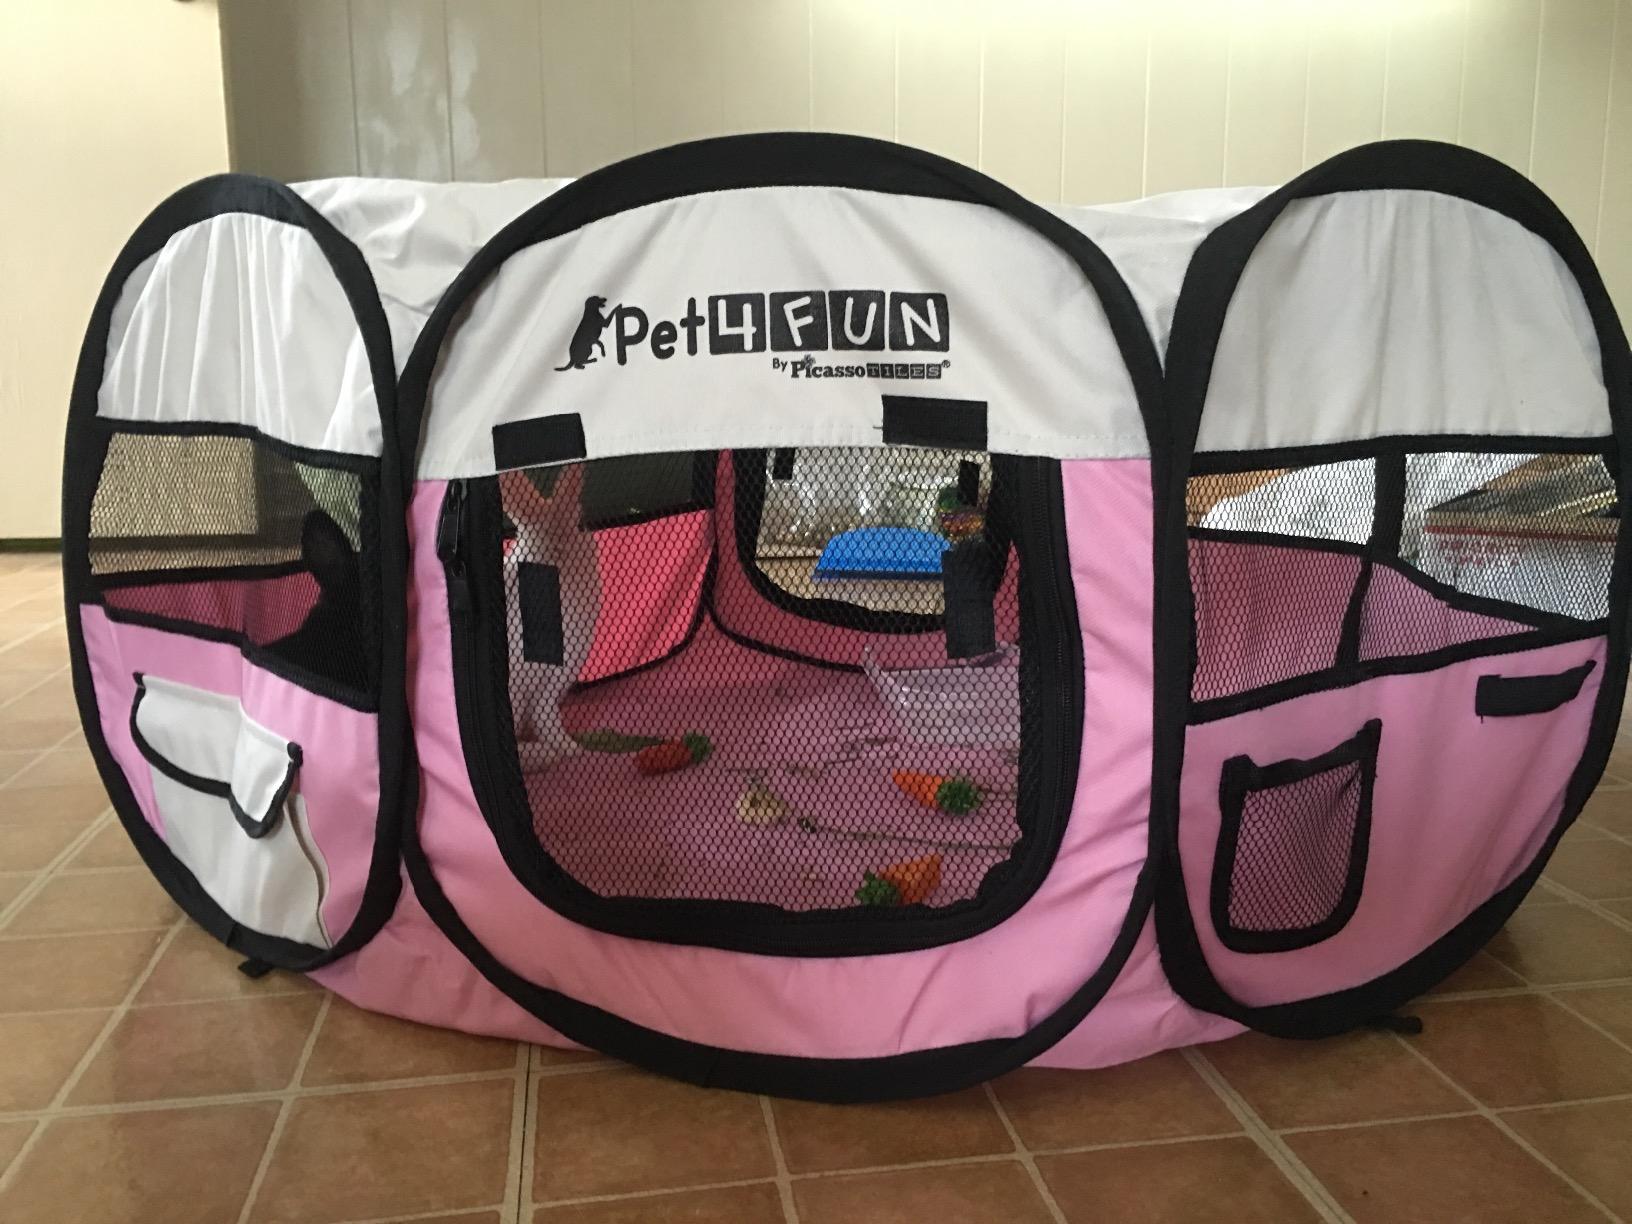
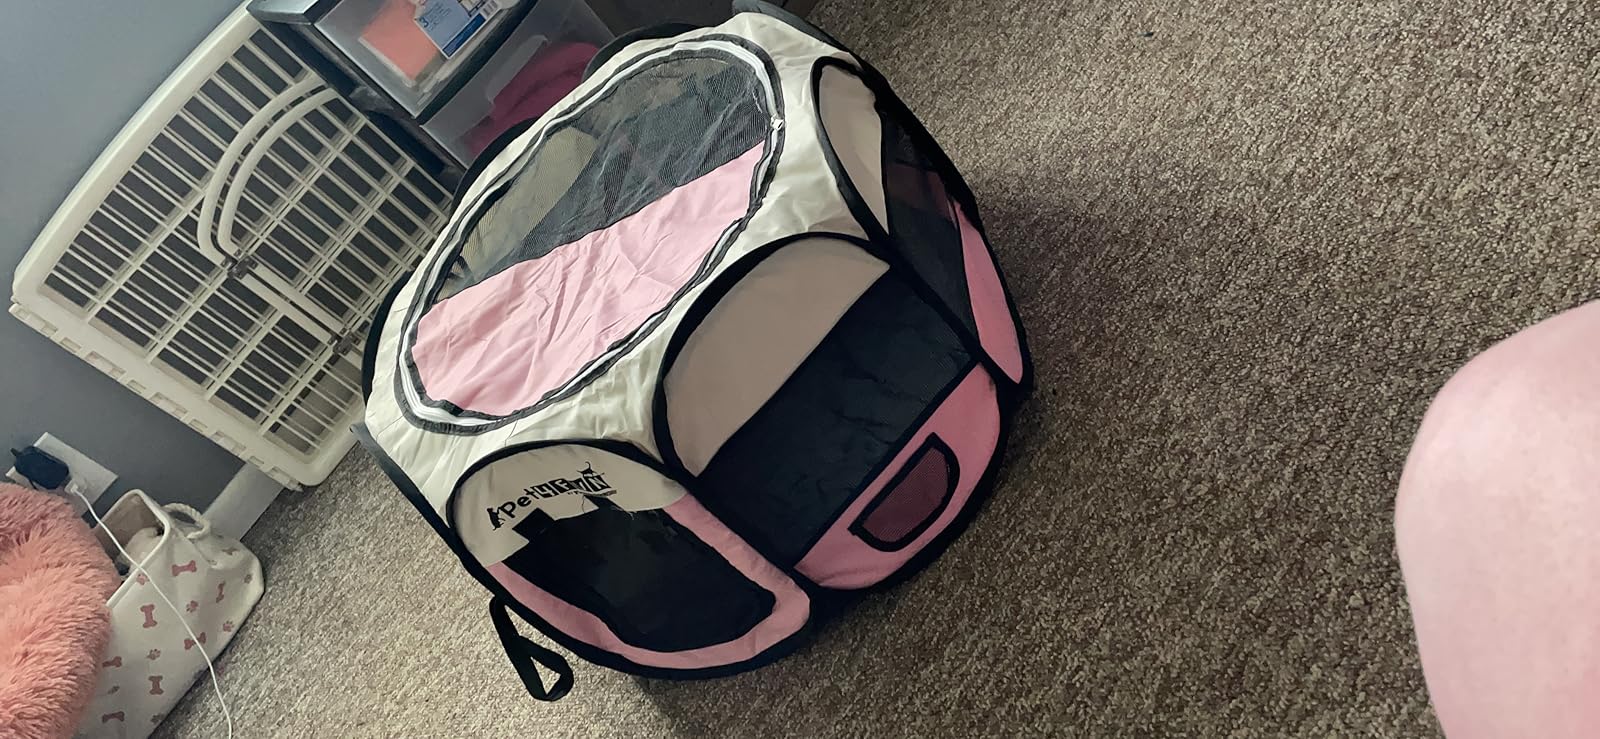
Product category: items_kennel
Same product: yes